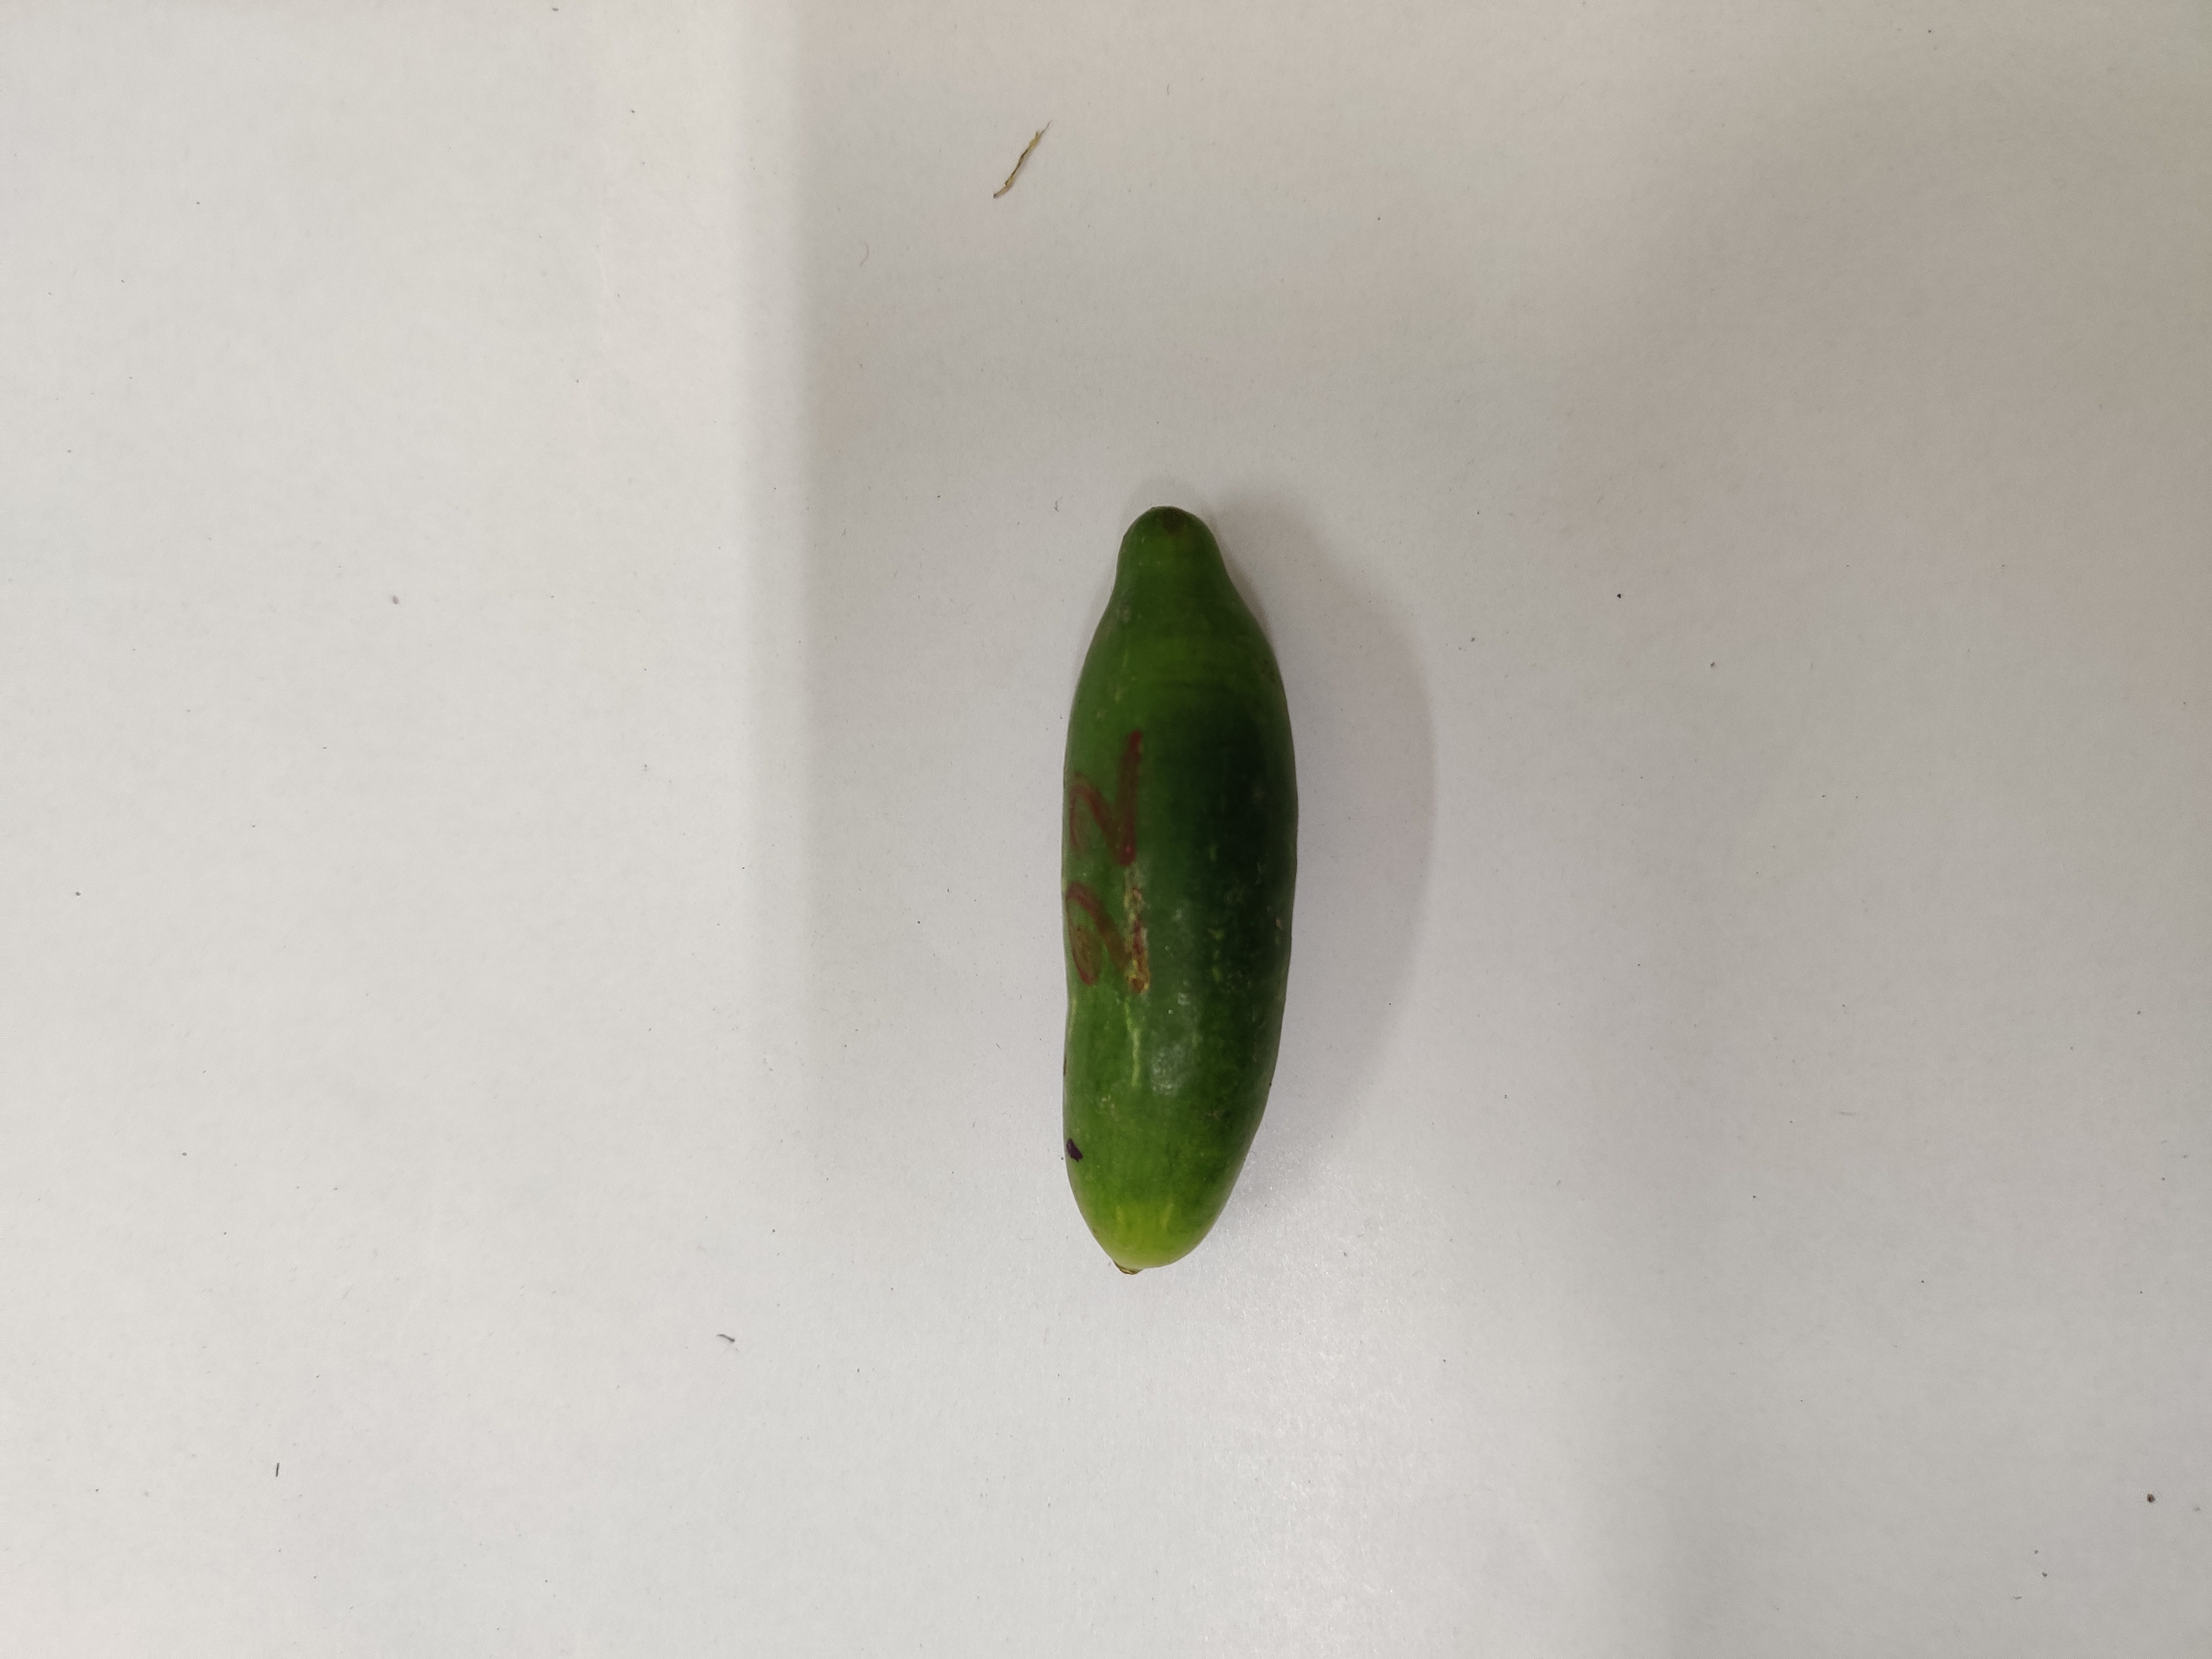
Crop: Ivy Gourd
Condition: Fresh